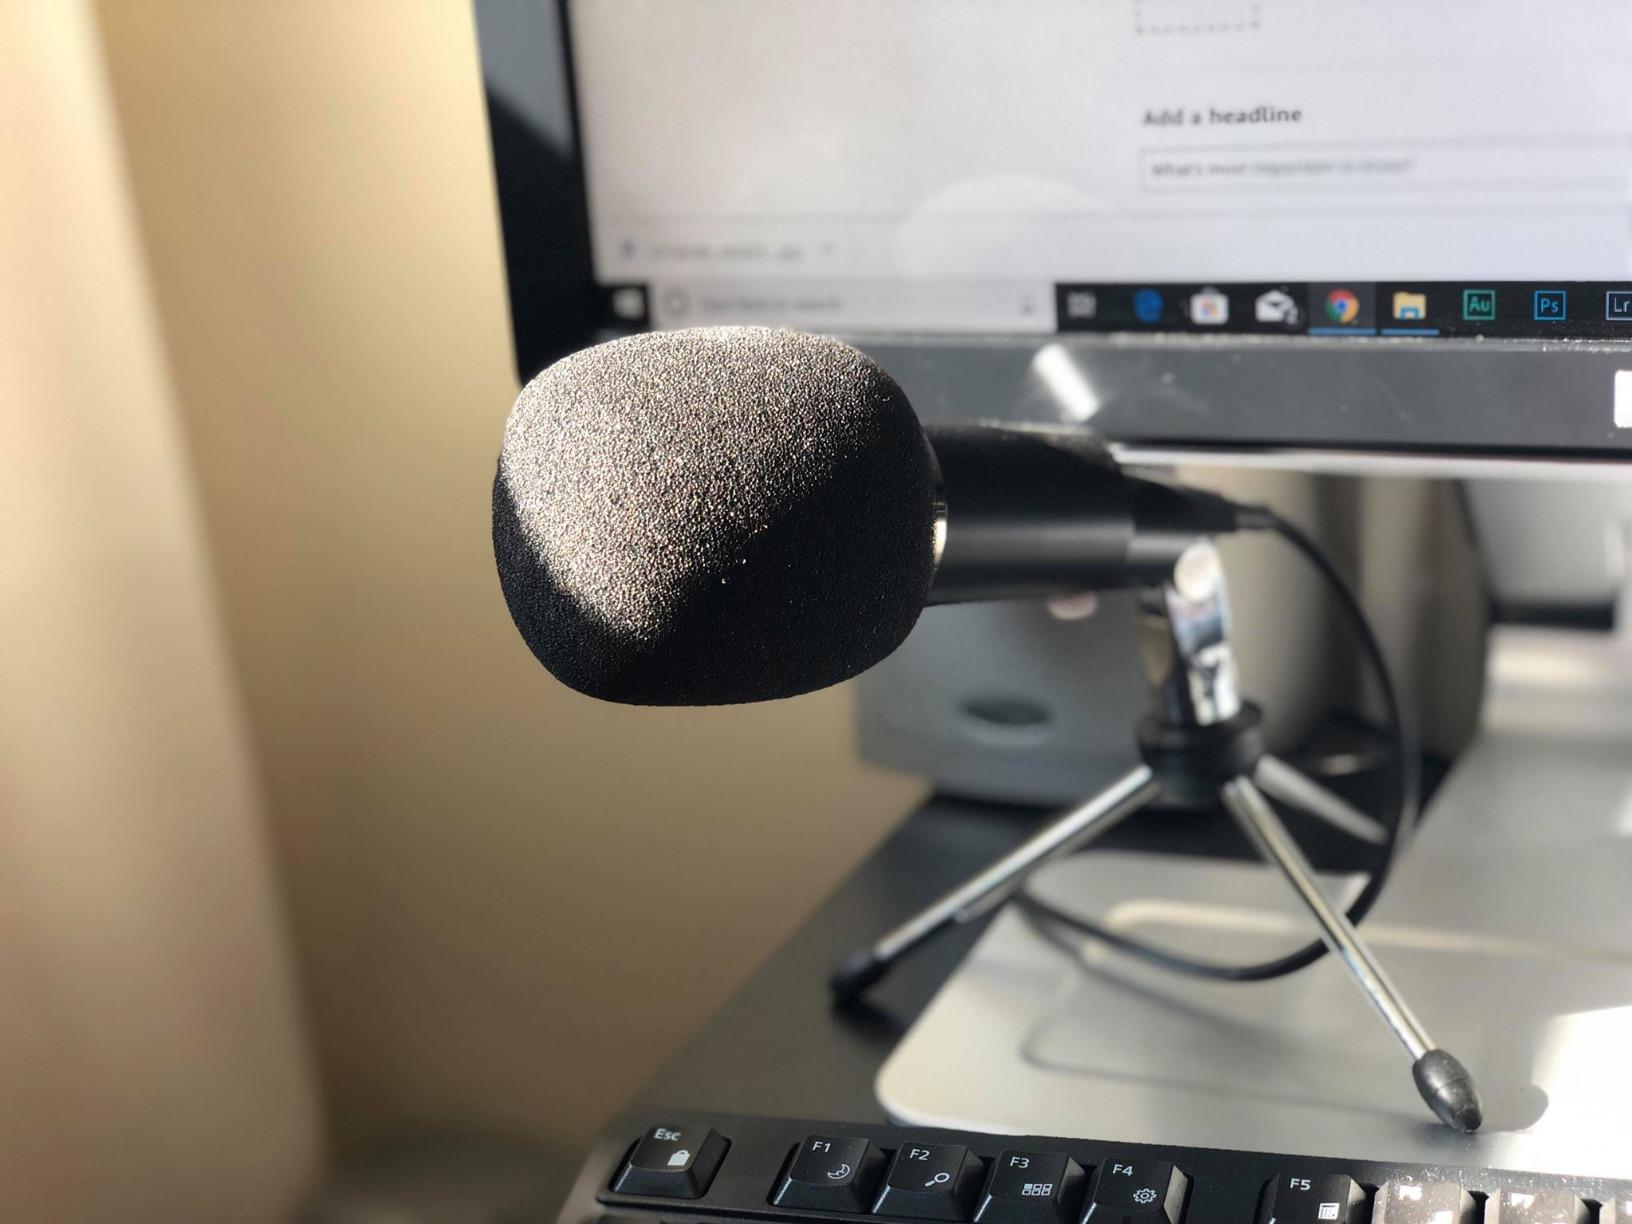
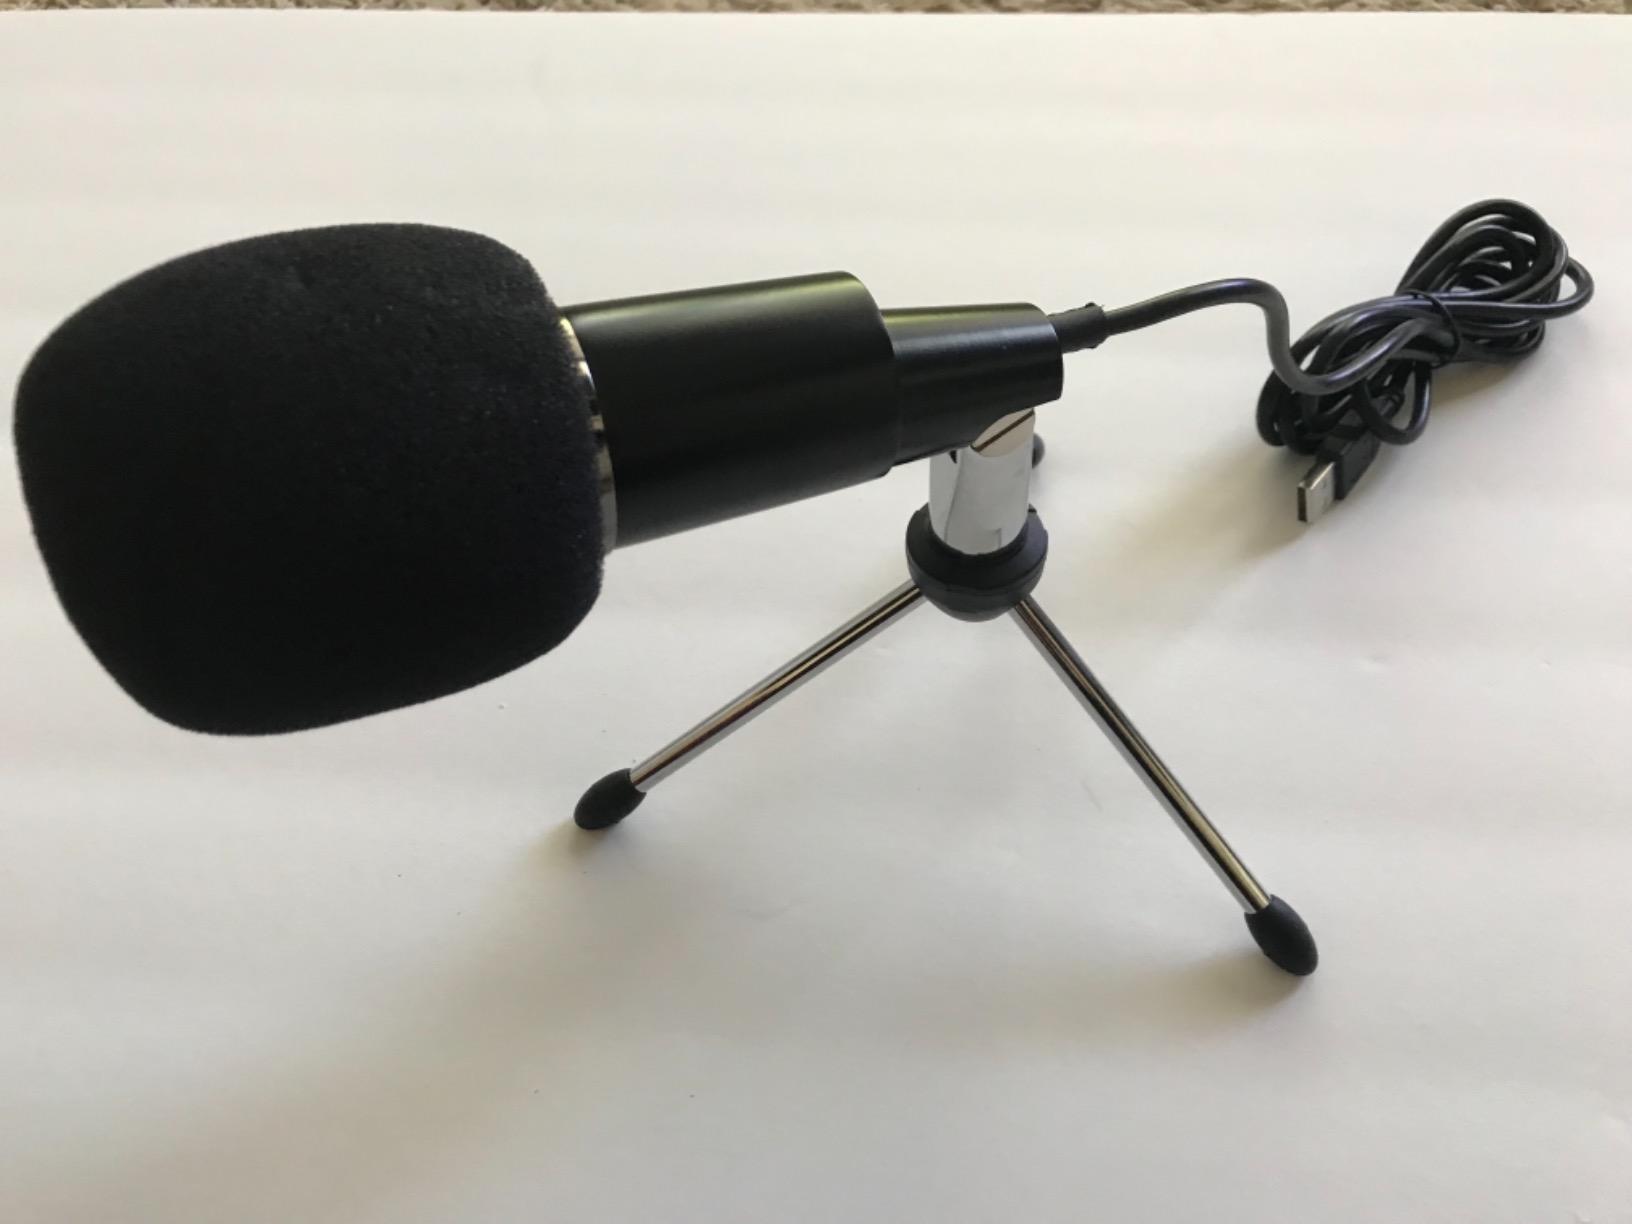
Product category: microphone
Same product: yes